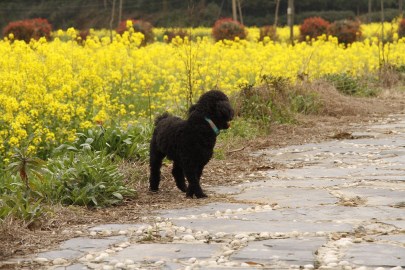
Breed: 7449-n000128-teddy